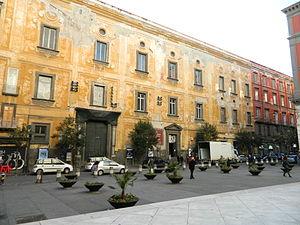
L'église des Girolamini, ou Gerolomini, ou San Filippo Neri ou encore église des Oratoriens de Naples, est une église monumentale de Naples située dans le quartier homonyme. C'est une église de type basilical, dédiée à la Nativité de Marie et à tous les saints.
Les cloîtres des Oratoriens ou en italien chiostri dei Girolamini sont deux cloîtres monumentaux du cœur historique de Naples inscrit au patrimoine mondial de l'UNESCO. Ils font partie de l'ancien couvent des oratoriens donnant sur la via Duomo, avec la grande église baroque des Girolamini, construite par les oratoriens à la fin du XVIe siècle.